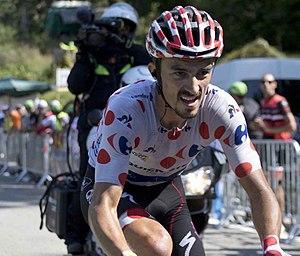
La 16ᵉ étape du Tour de France 2018 se déroule le mardi 24 juillet 2018 de Carcassonne à Bagnères-de-Luchon, sur une distance de 218 kilomètres.